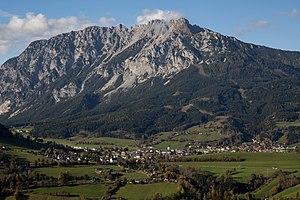
Gröbming est une commune autrichienne du district de Liezen en Styrie.